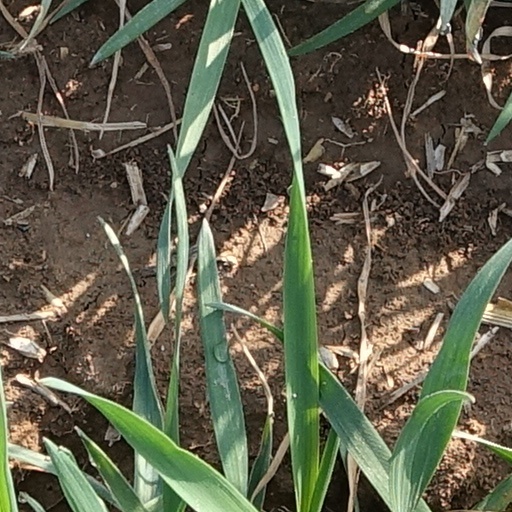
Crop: wheat